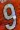
Number: 9